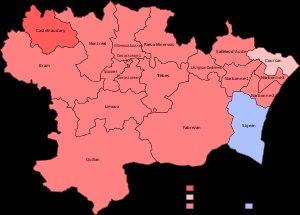
Le département français de l'Aude est un département créé lors de la mise en place des départements français, le 4 mars 1790.
Les élections départementales ont lieu les 22 et 29 mars 2015.